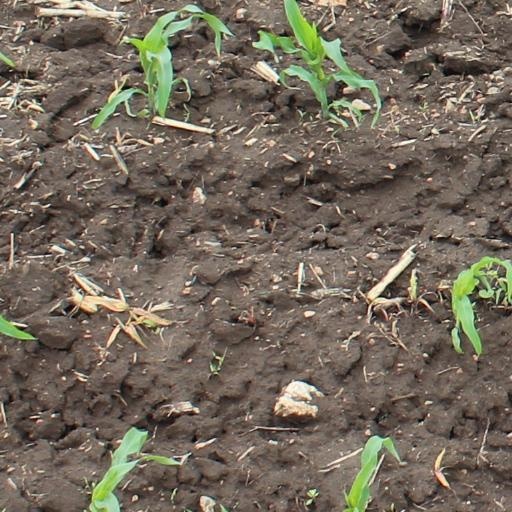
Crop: maize; corn